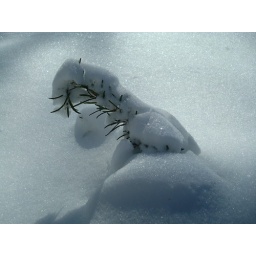
A rosemary plant bears up under the weight.